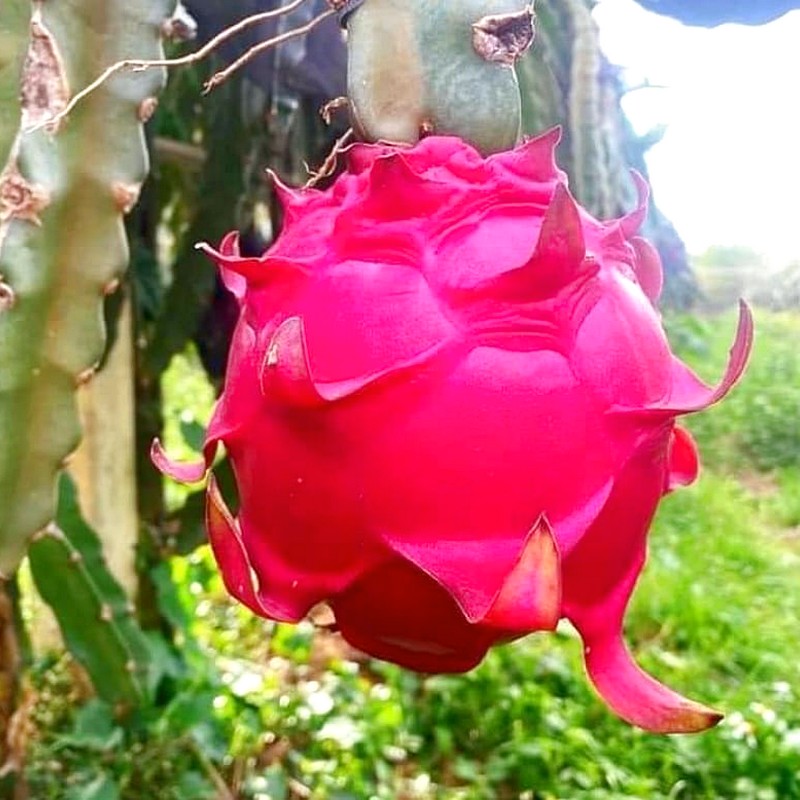
Label: Mature Dragon Fruit